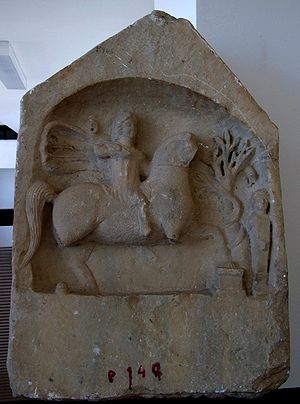
Thrakere / Religion
Trakisk rytter, fra romersk tid. (Sabazius)
Thrakere eller trakere var en gruppe indoeuropæiske stammer, som talte et thrakisk sprog – en knapt dokumenteret gren af den indoeuropæiske sprogfamilie. Disse folk bosatte sig på Balkan i de østlige, centrale og sydlige dele, samt i tilstødende dele af Europa.